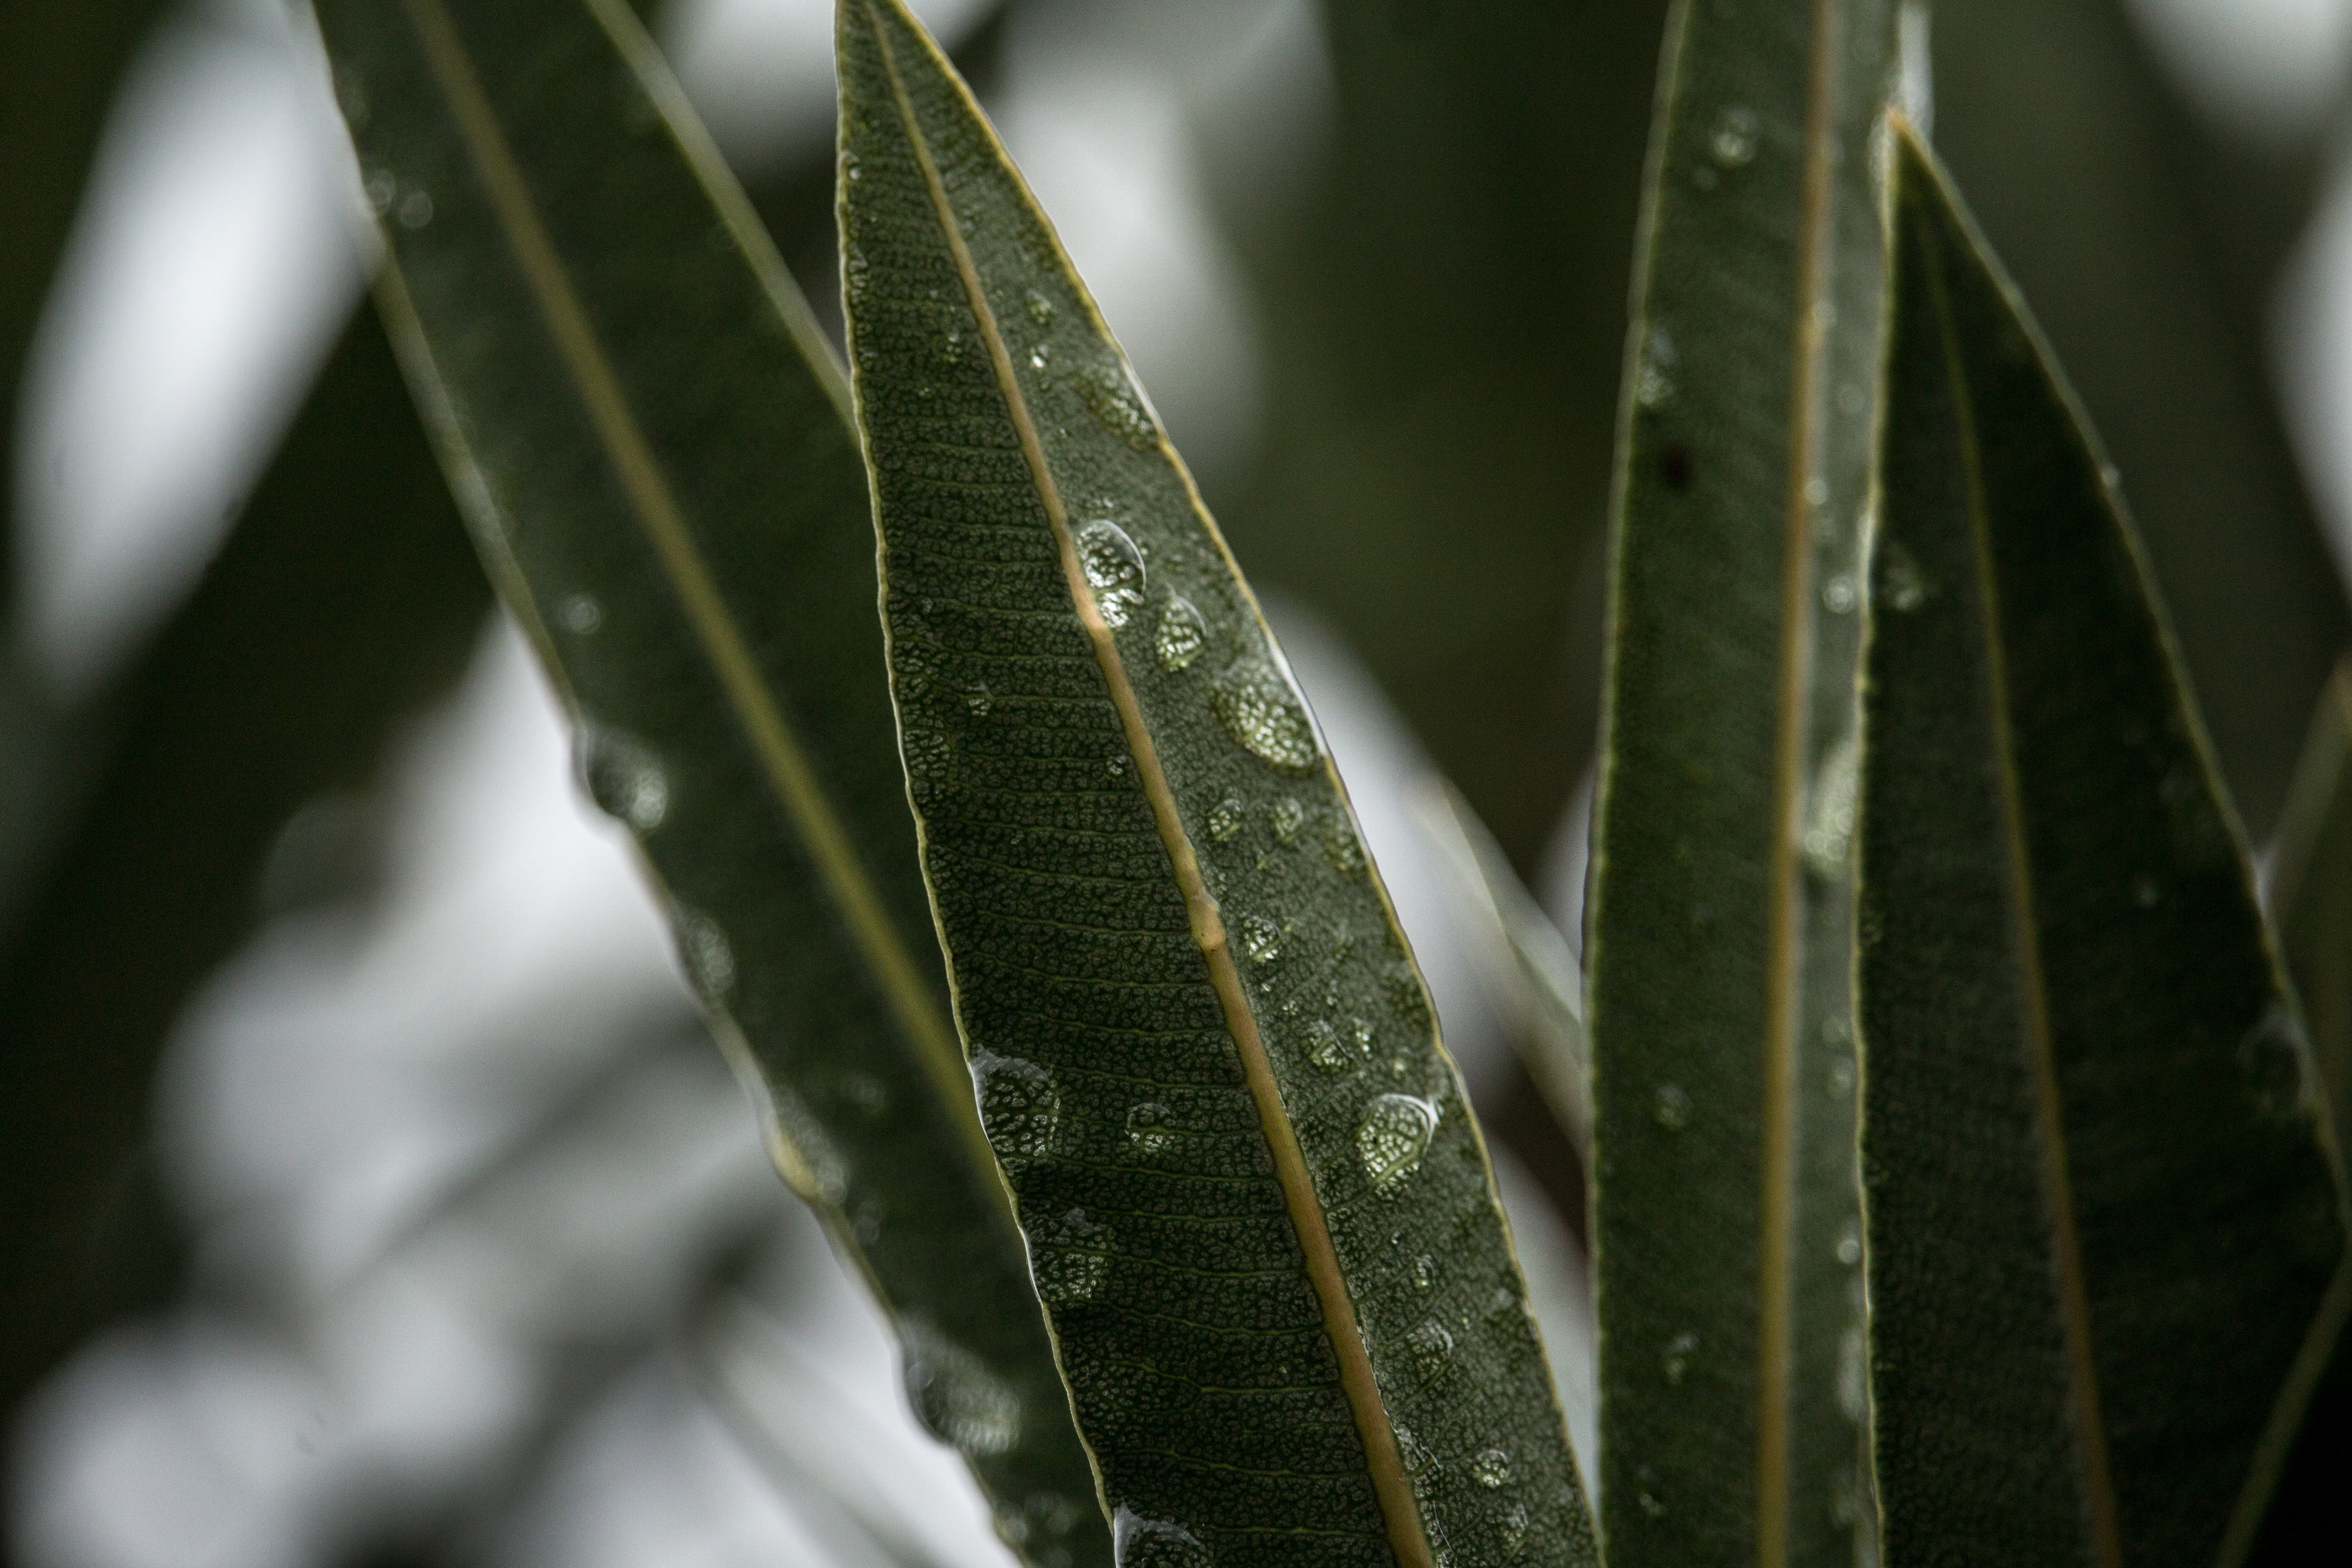
leaf, water, plant, botany, close up, plant stem, macro photography, moisture, flower, plant pathology, perennial plant